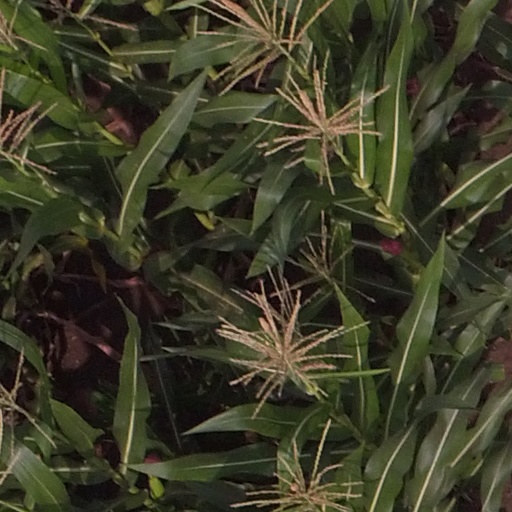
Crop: maize; corn